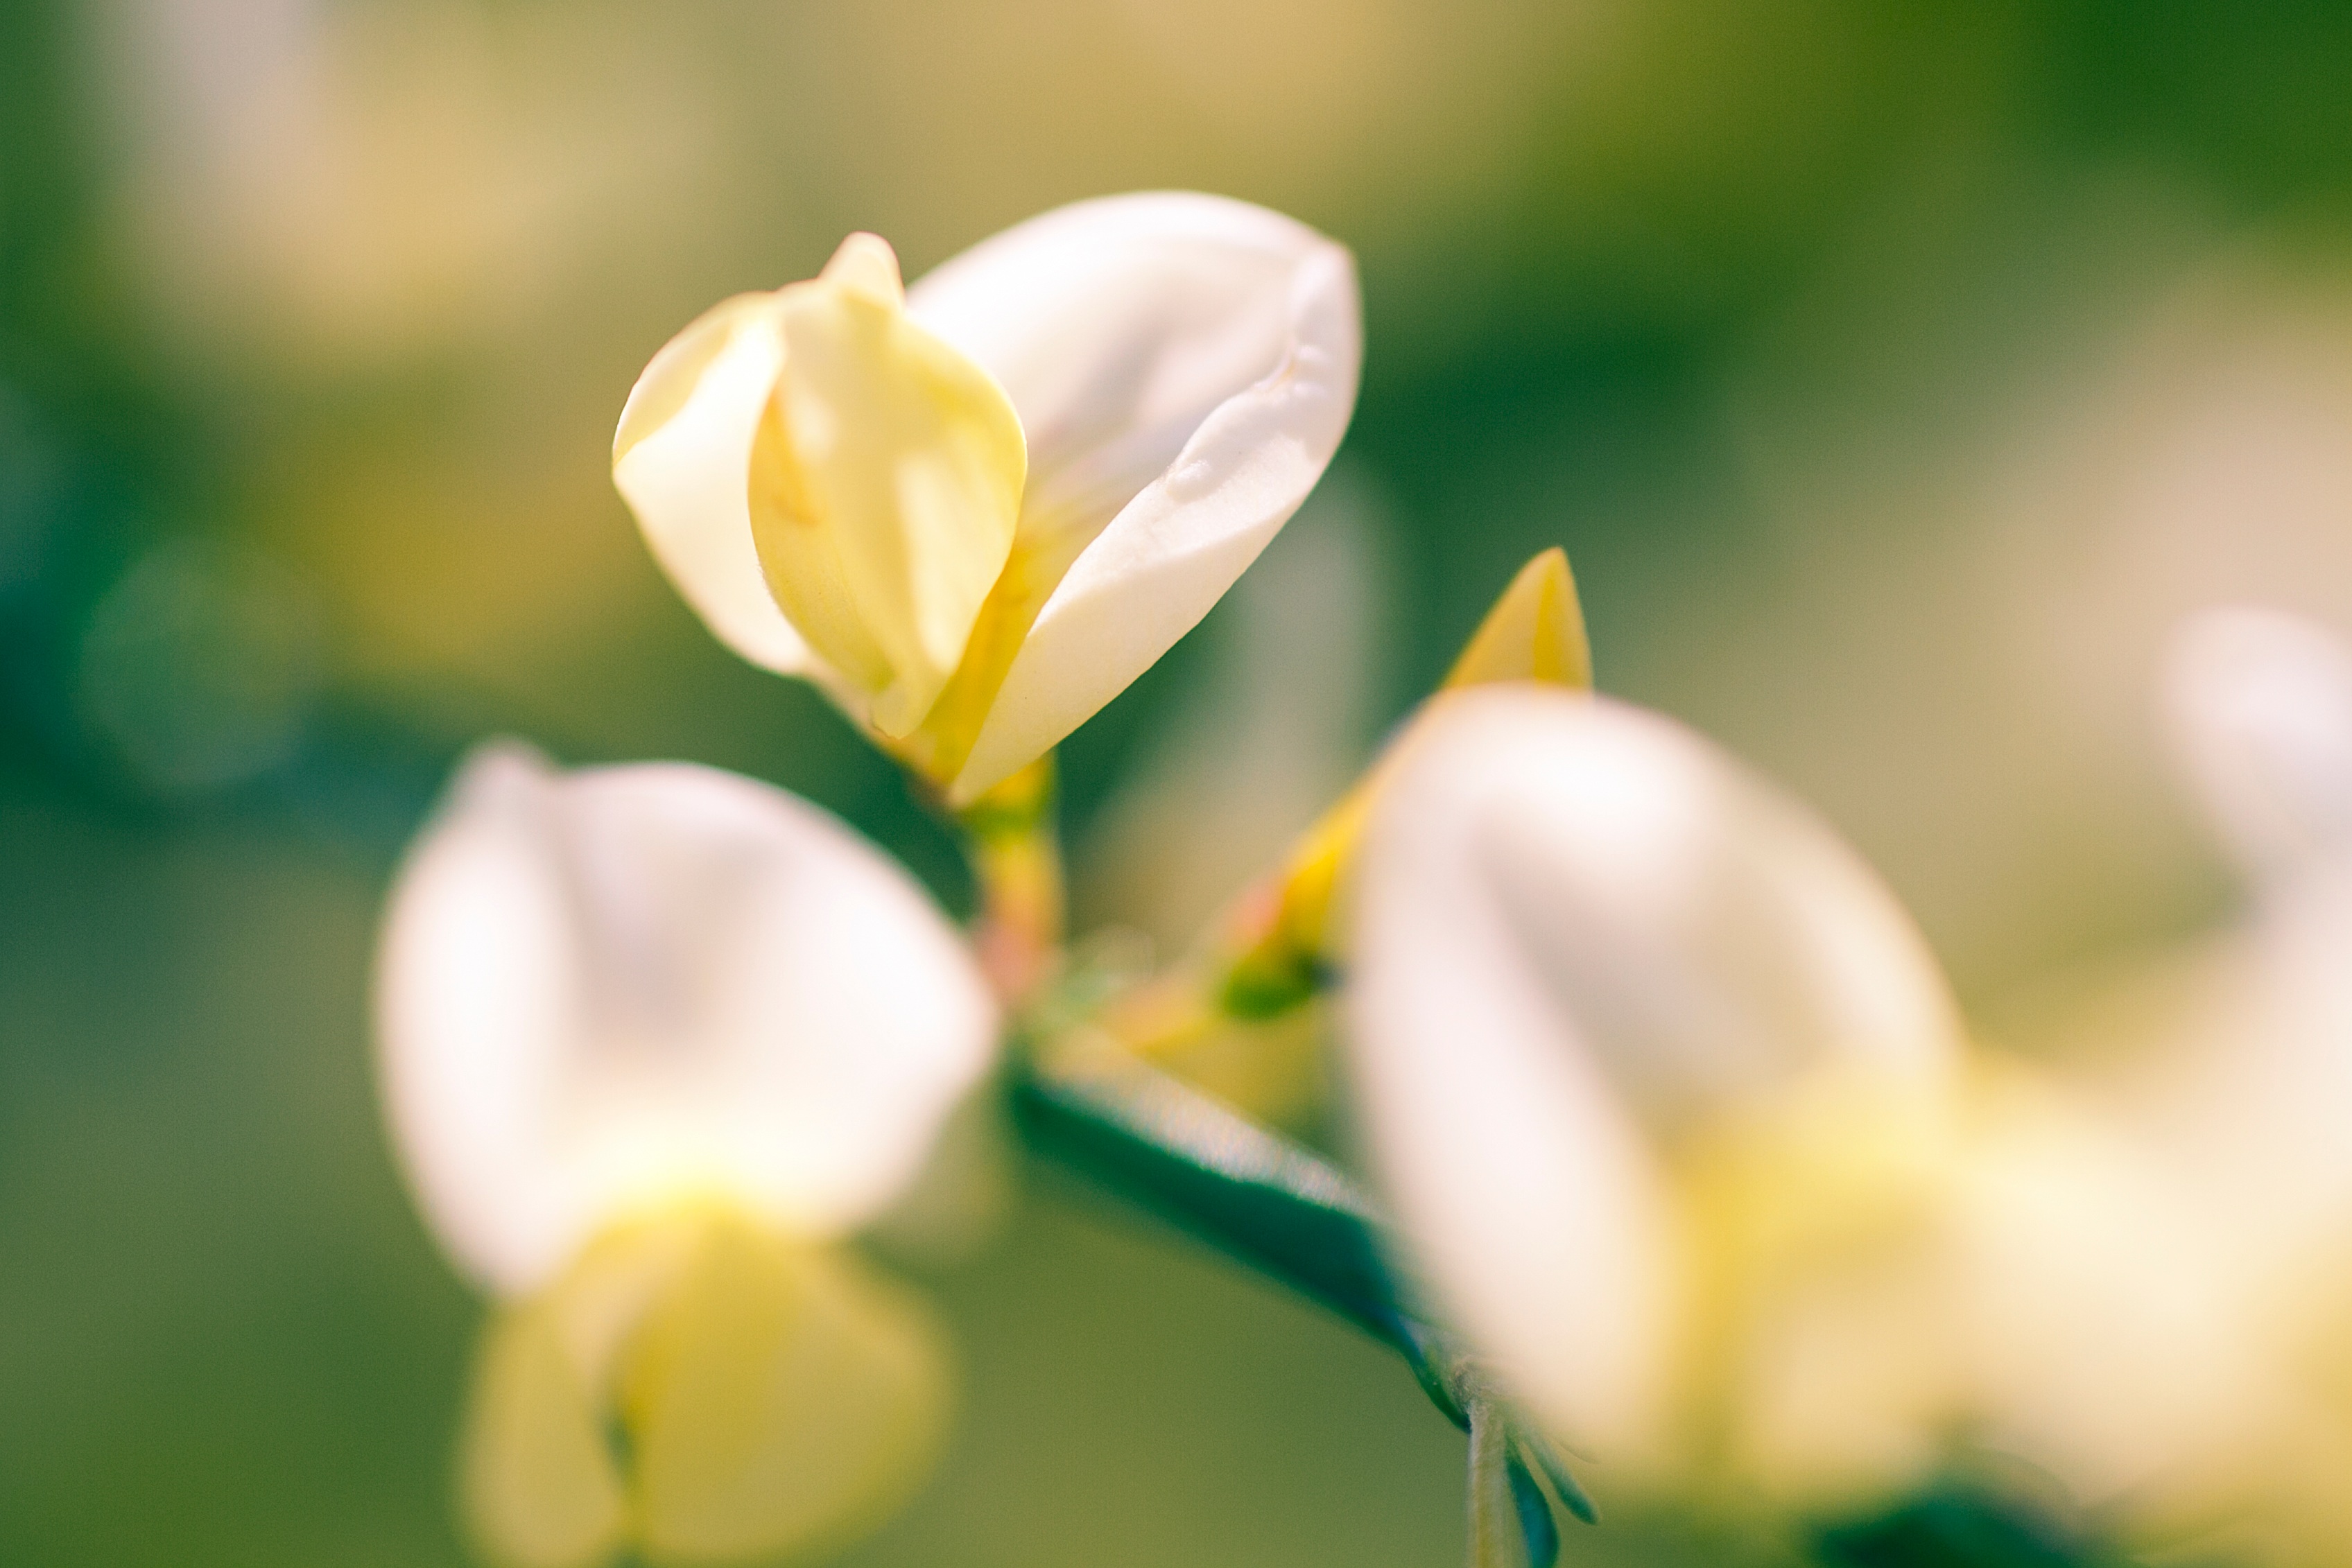
nature, blossom, plant, photography, sunlight, leaf, flower, petal, green, botany, yellow, flora, wildflower, close up, bud, macro photography, flowering plant, plant stem, land plant